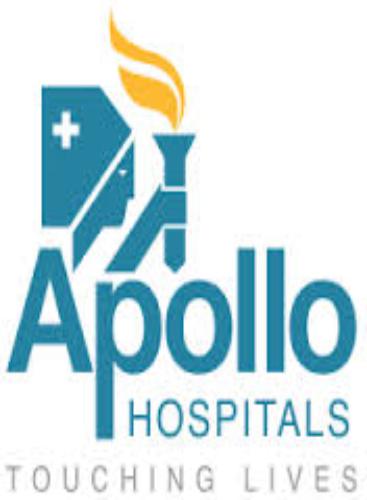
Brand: apollo
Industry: Others